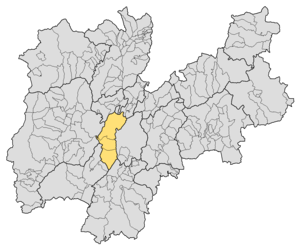
Dans la région autonome de Trentin-Haut-Adige en Italie, les comunità comprensoriali ou comunità di valle sont des collectivités territoriales constituées des communes de la province autonome de Trente et de la province autonome de Bolzano. Le rôle de ces zones administratives est la coordination des communes pour tout ce qui touche la culture, l'économie et l'écologie.